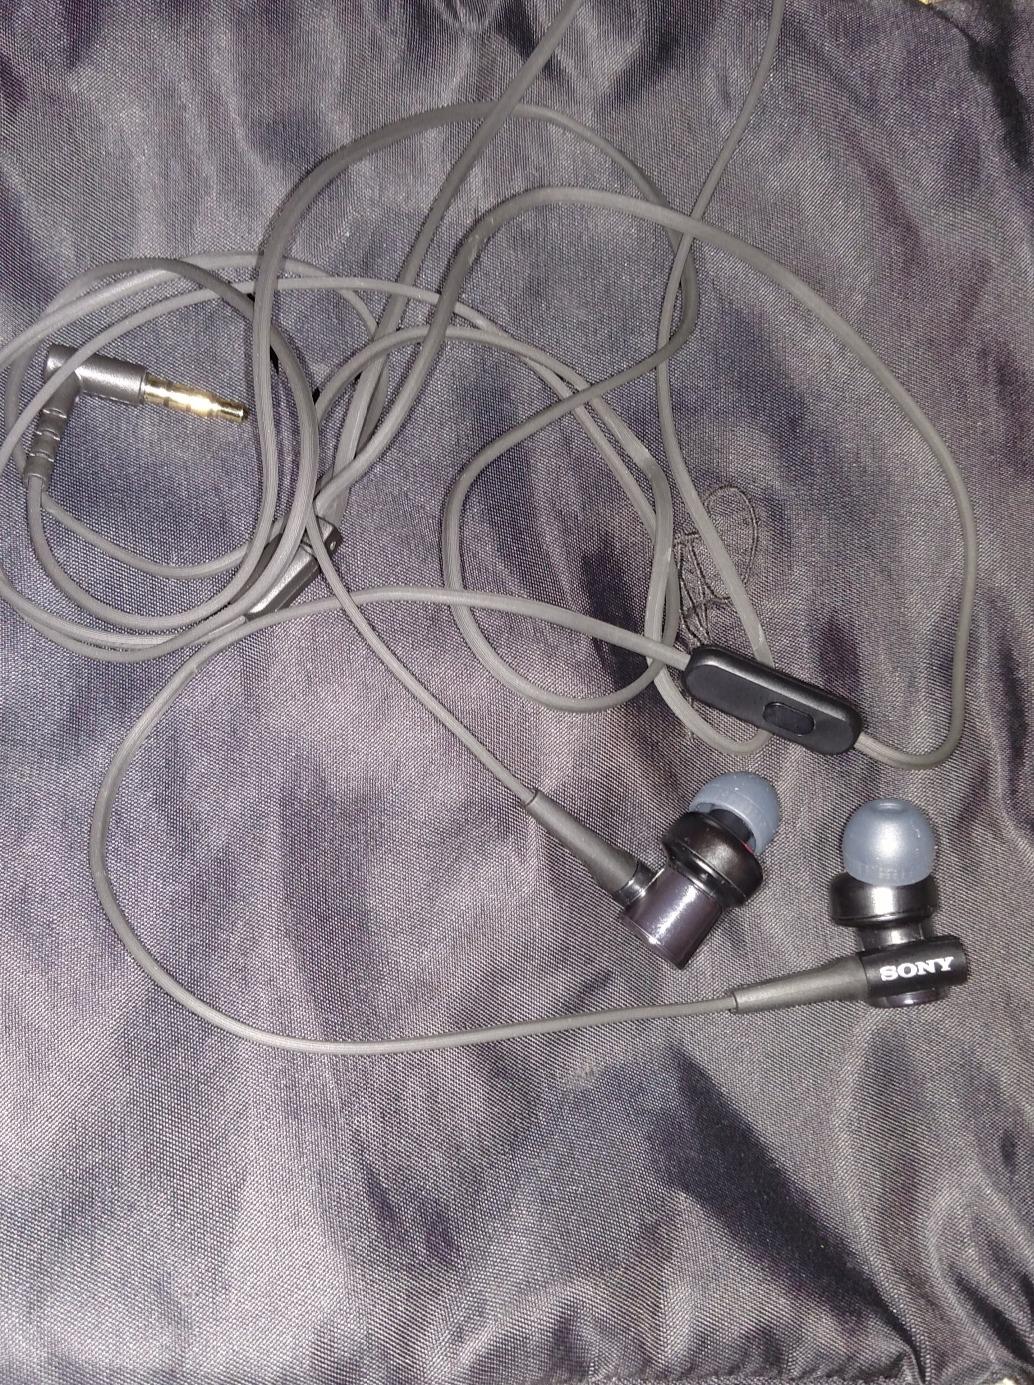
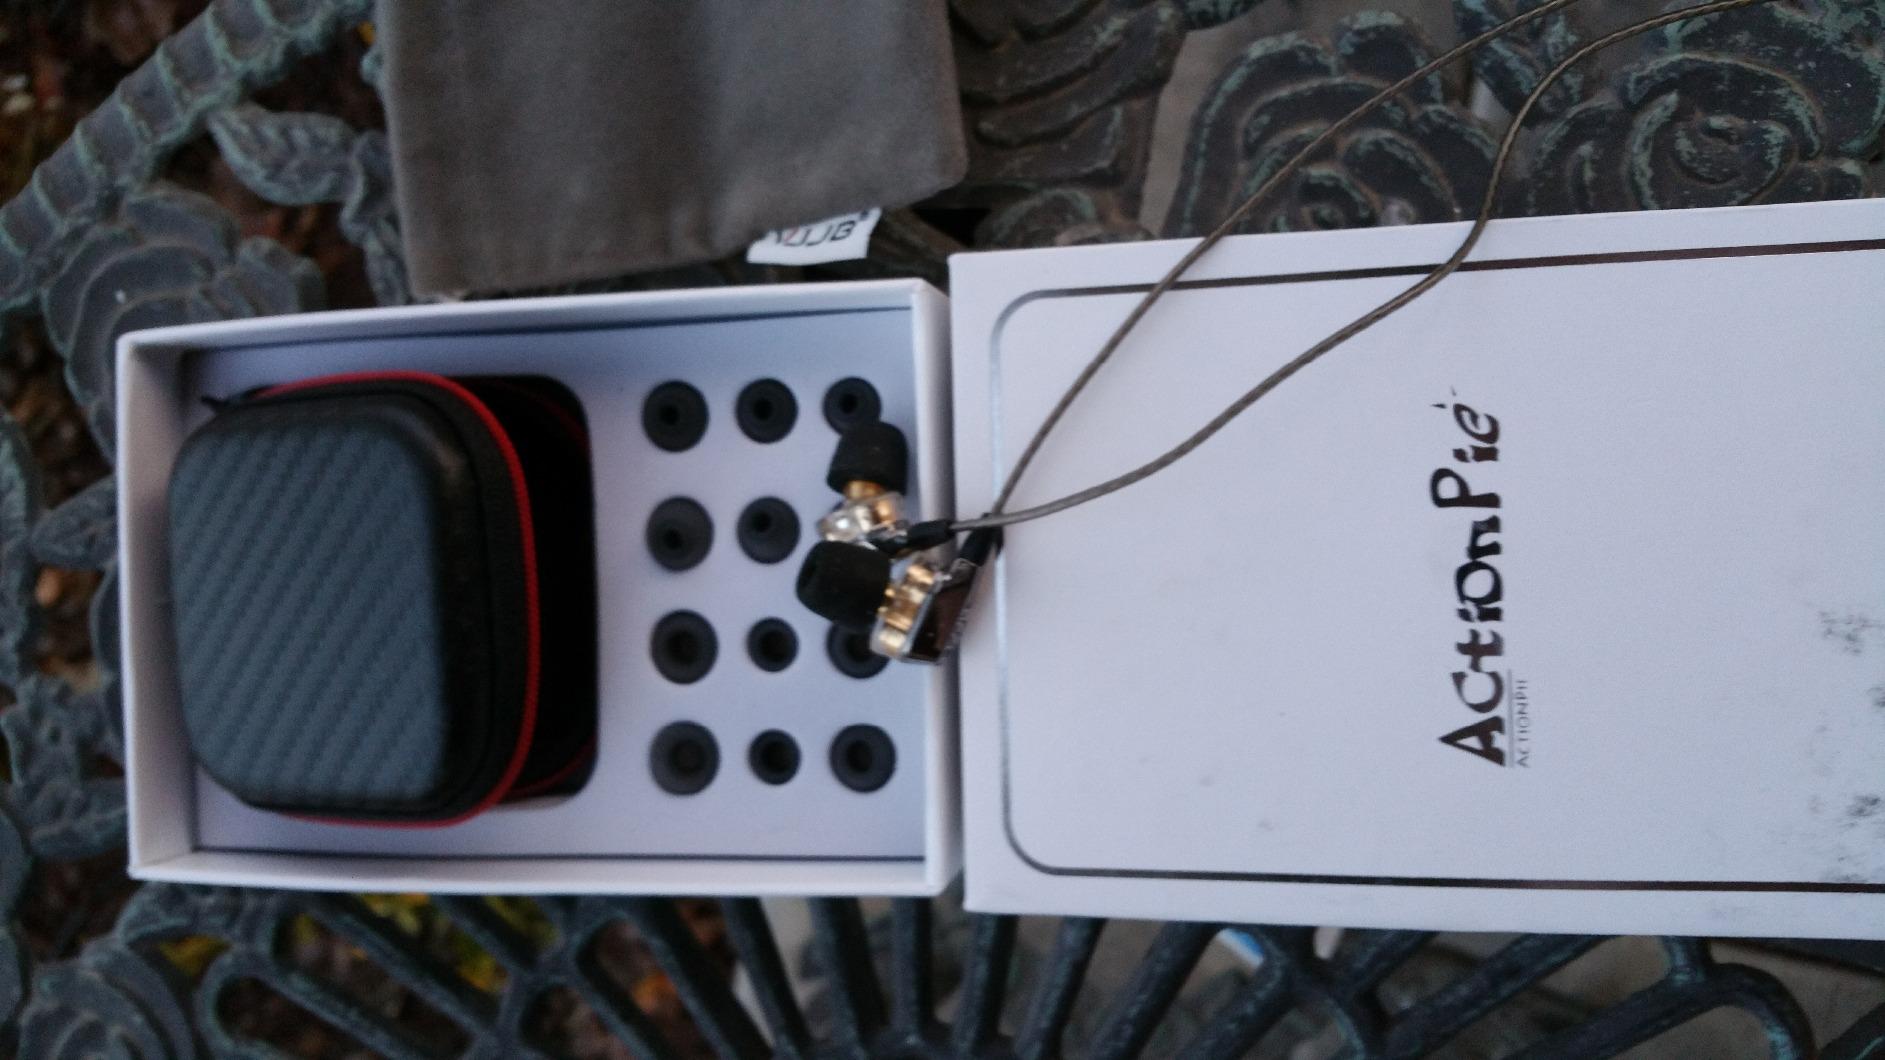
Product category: headphones
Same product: no